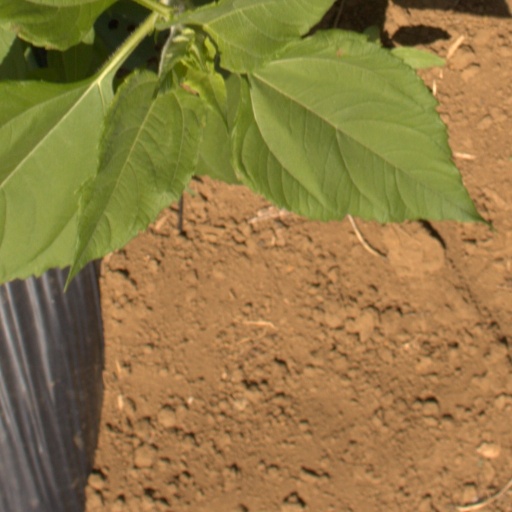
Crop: Jerusalem artichoke